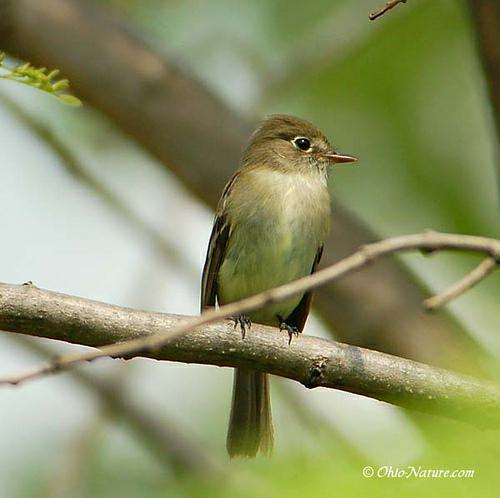
A photo of a least flycatcher